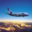
Label: airplane